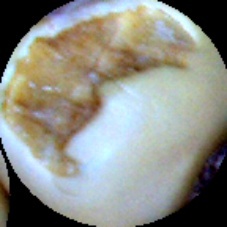
Label: Broken